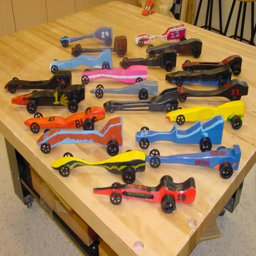
down the road , person was sold .